List of birds of Glacier National Park (U.S.)

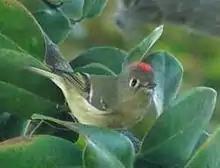
Ruby-crowned kinglet

The kinglets are a small family of birds which resemble the titmice. They are very small insectivorous birds, mostly in the genus "Regulus". The adults have colored crowns, giving rise to their names. Two species have been recorded in the park.